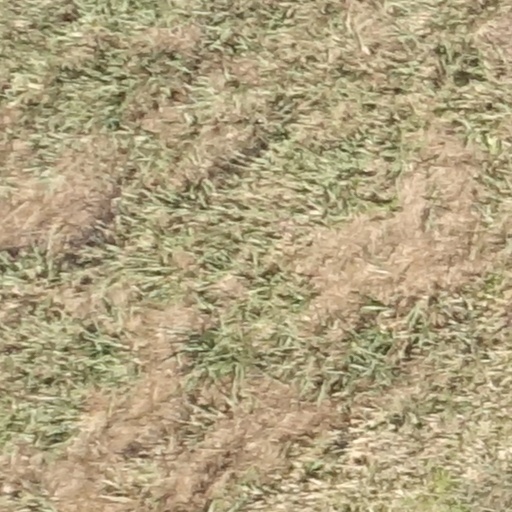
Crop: sorghum